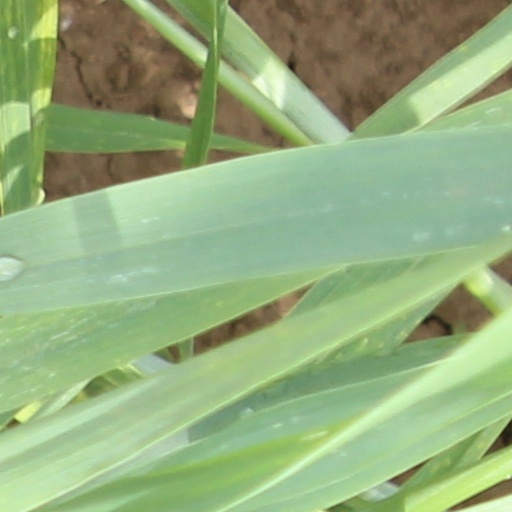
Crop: wheat